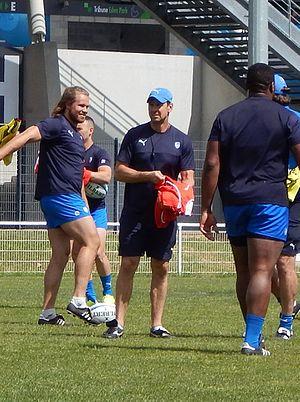
Scott Wisemantel (2016).
Scott Wisemantel, né le 2 avril 1970, est un ancien joueur australien de rugby à XIII et de rugby à XV et un entraîneur de rugby à XV.